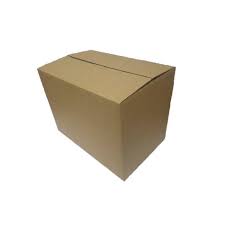
Label: cardboard